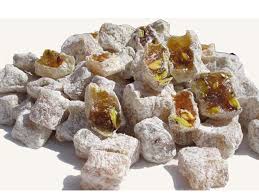
Yemek: lokum